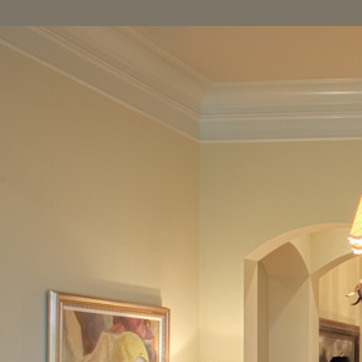
Material: painted